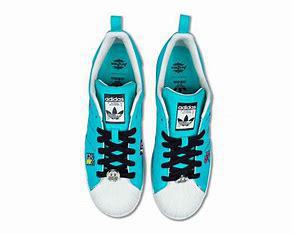
Brand: Adidas
Model: Arizona